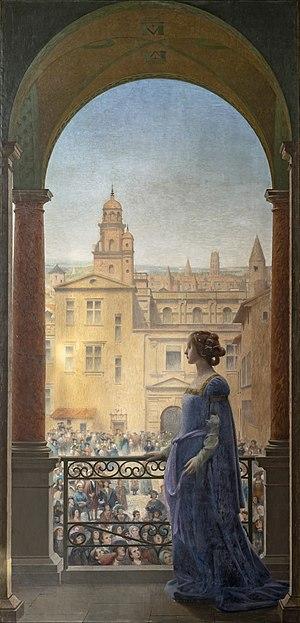
Henri Rachou est un peintre et conservateur de musée français né en 1855 et mort en 1944 à Toulouse.
Le Capitole est un monument de la ville française de Toulouse, qui abrite aujourd’hui l'Hôtel de ville et le théâtre du Capitole. Sa construction a été décidée par les Capitouls en 1190, afin d’y établir le siège du pouvoir municipal. Il est l’emblème de la ville et c’est l’emplacement du pouvoir municipal depuis plus de huit siècles. Le Capitole est entouré par la place du Capitole à l'ouest, la rue de la Pomme et la rue du Poids de l'Huile au sud, le square Charles-de-Gaulle et la rue Ernest Roschach à l'est et la rue Lafayette au nord.
Paule de Viguier, dite la Belle Paule, était une dame toulousaine du XVIᵉ siècle connue pour sa beauté, immortalisée par un tableau d'Henri Rachou dans la Salle des Illustres du Capitole.